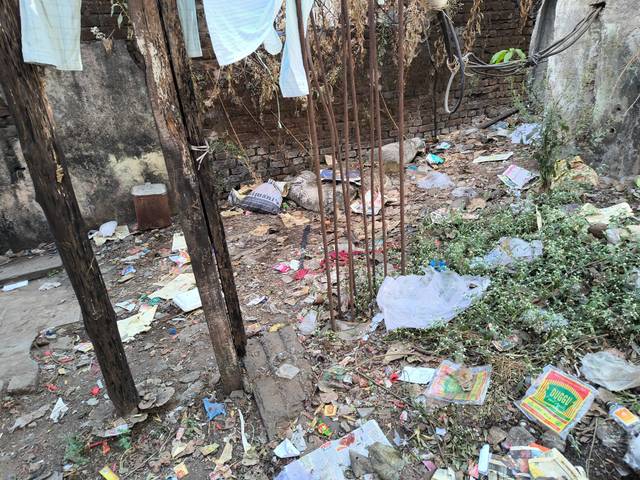
Region: India
Coordinates: 19.166, 72.854